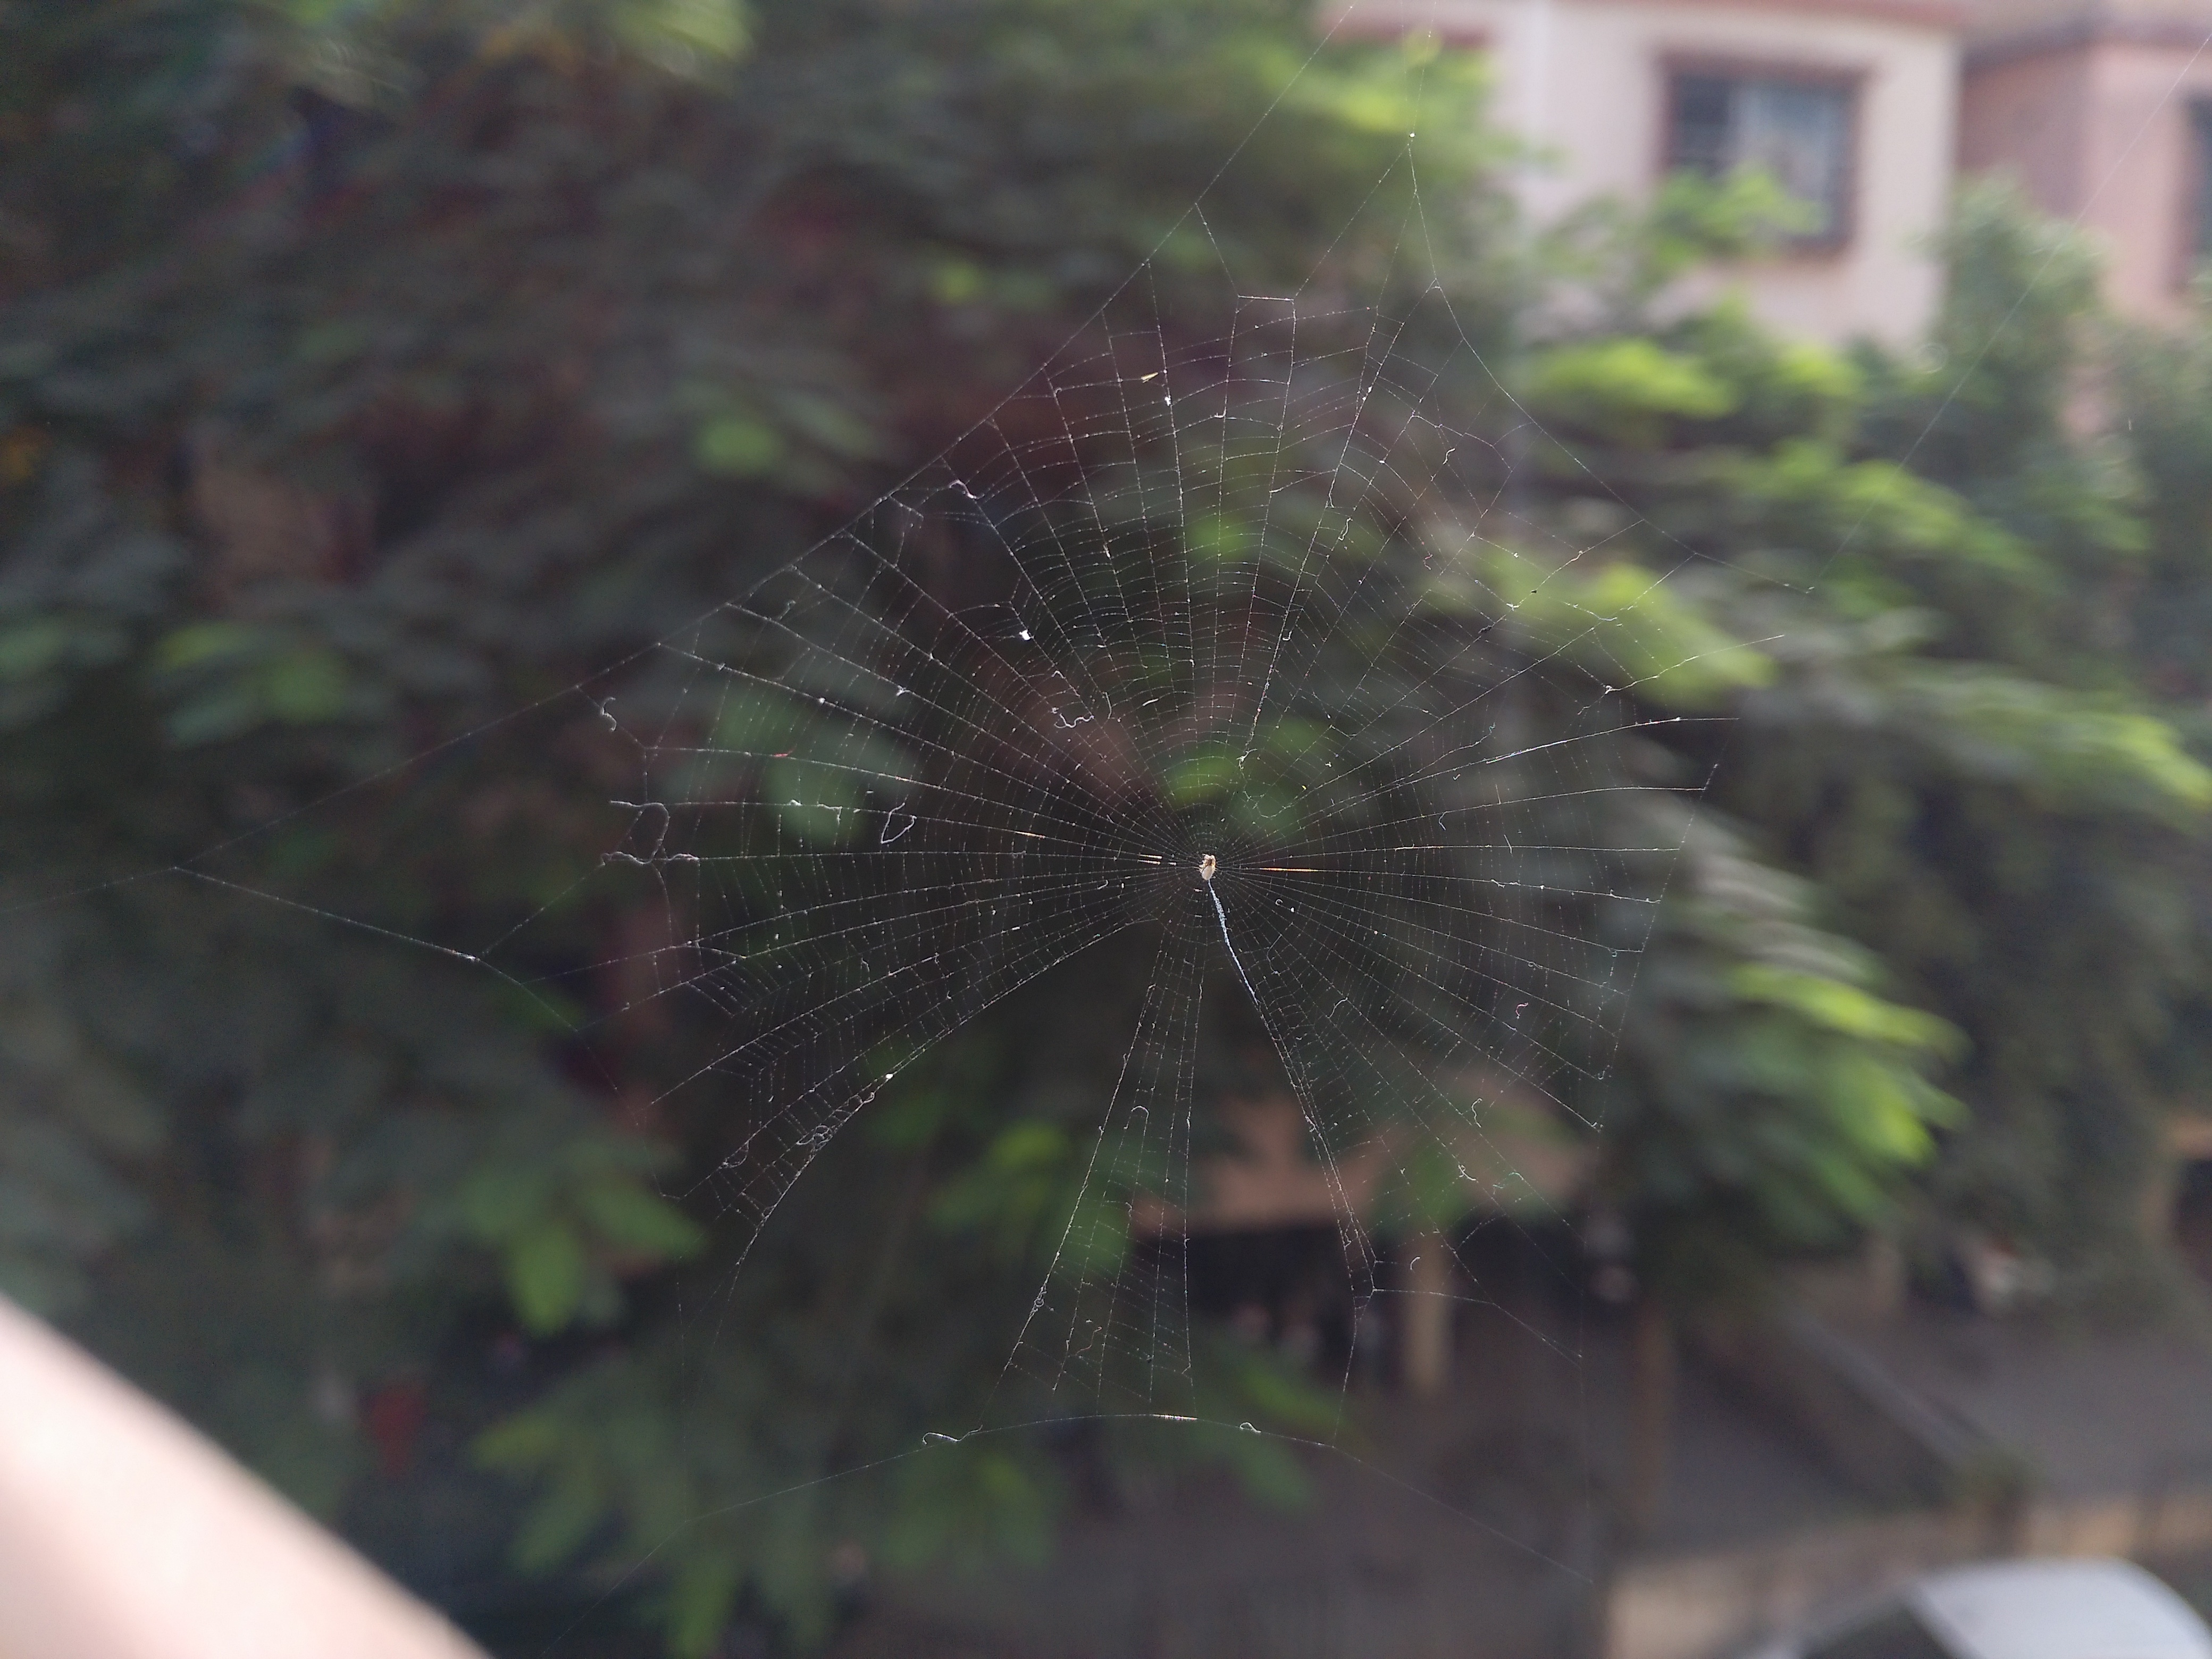
tree, nature, plant, leaf, flower, green, botany, flora, fauna, material, invertebrate, spider web, macro photography